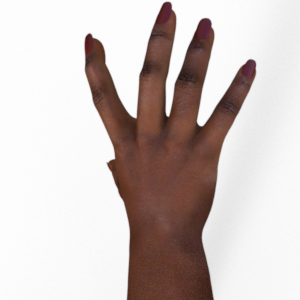
Label: paper